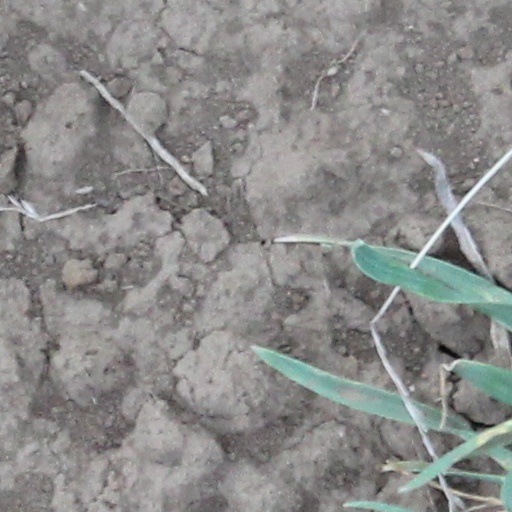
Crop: wheat